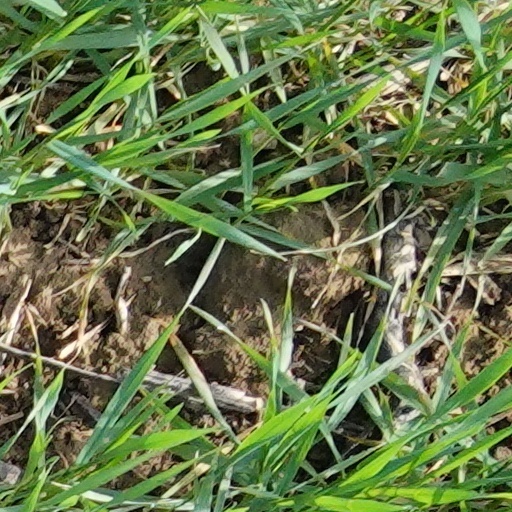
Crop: wheat